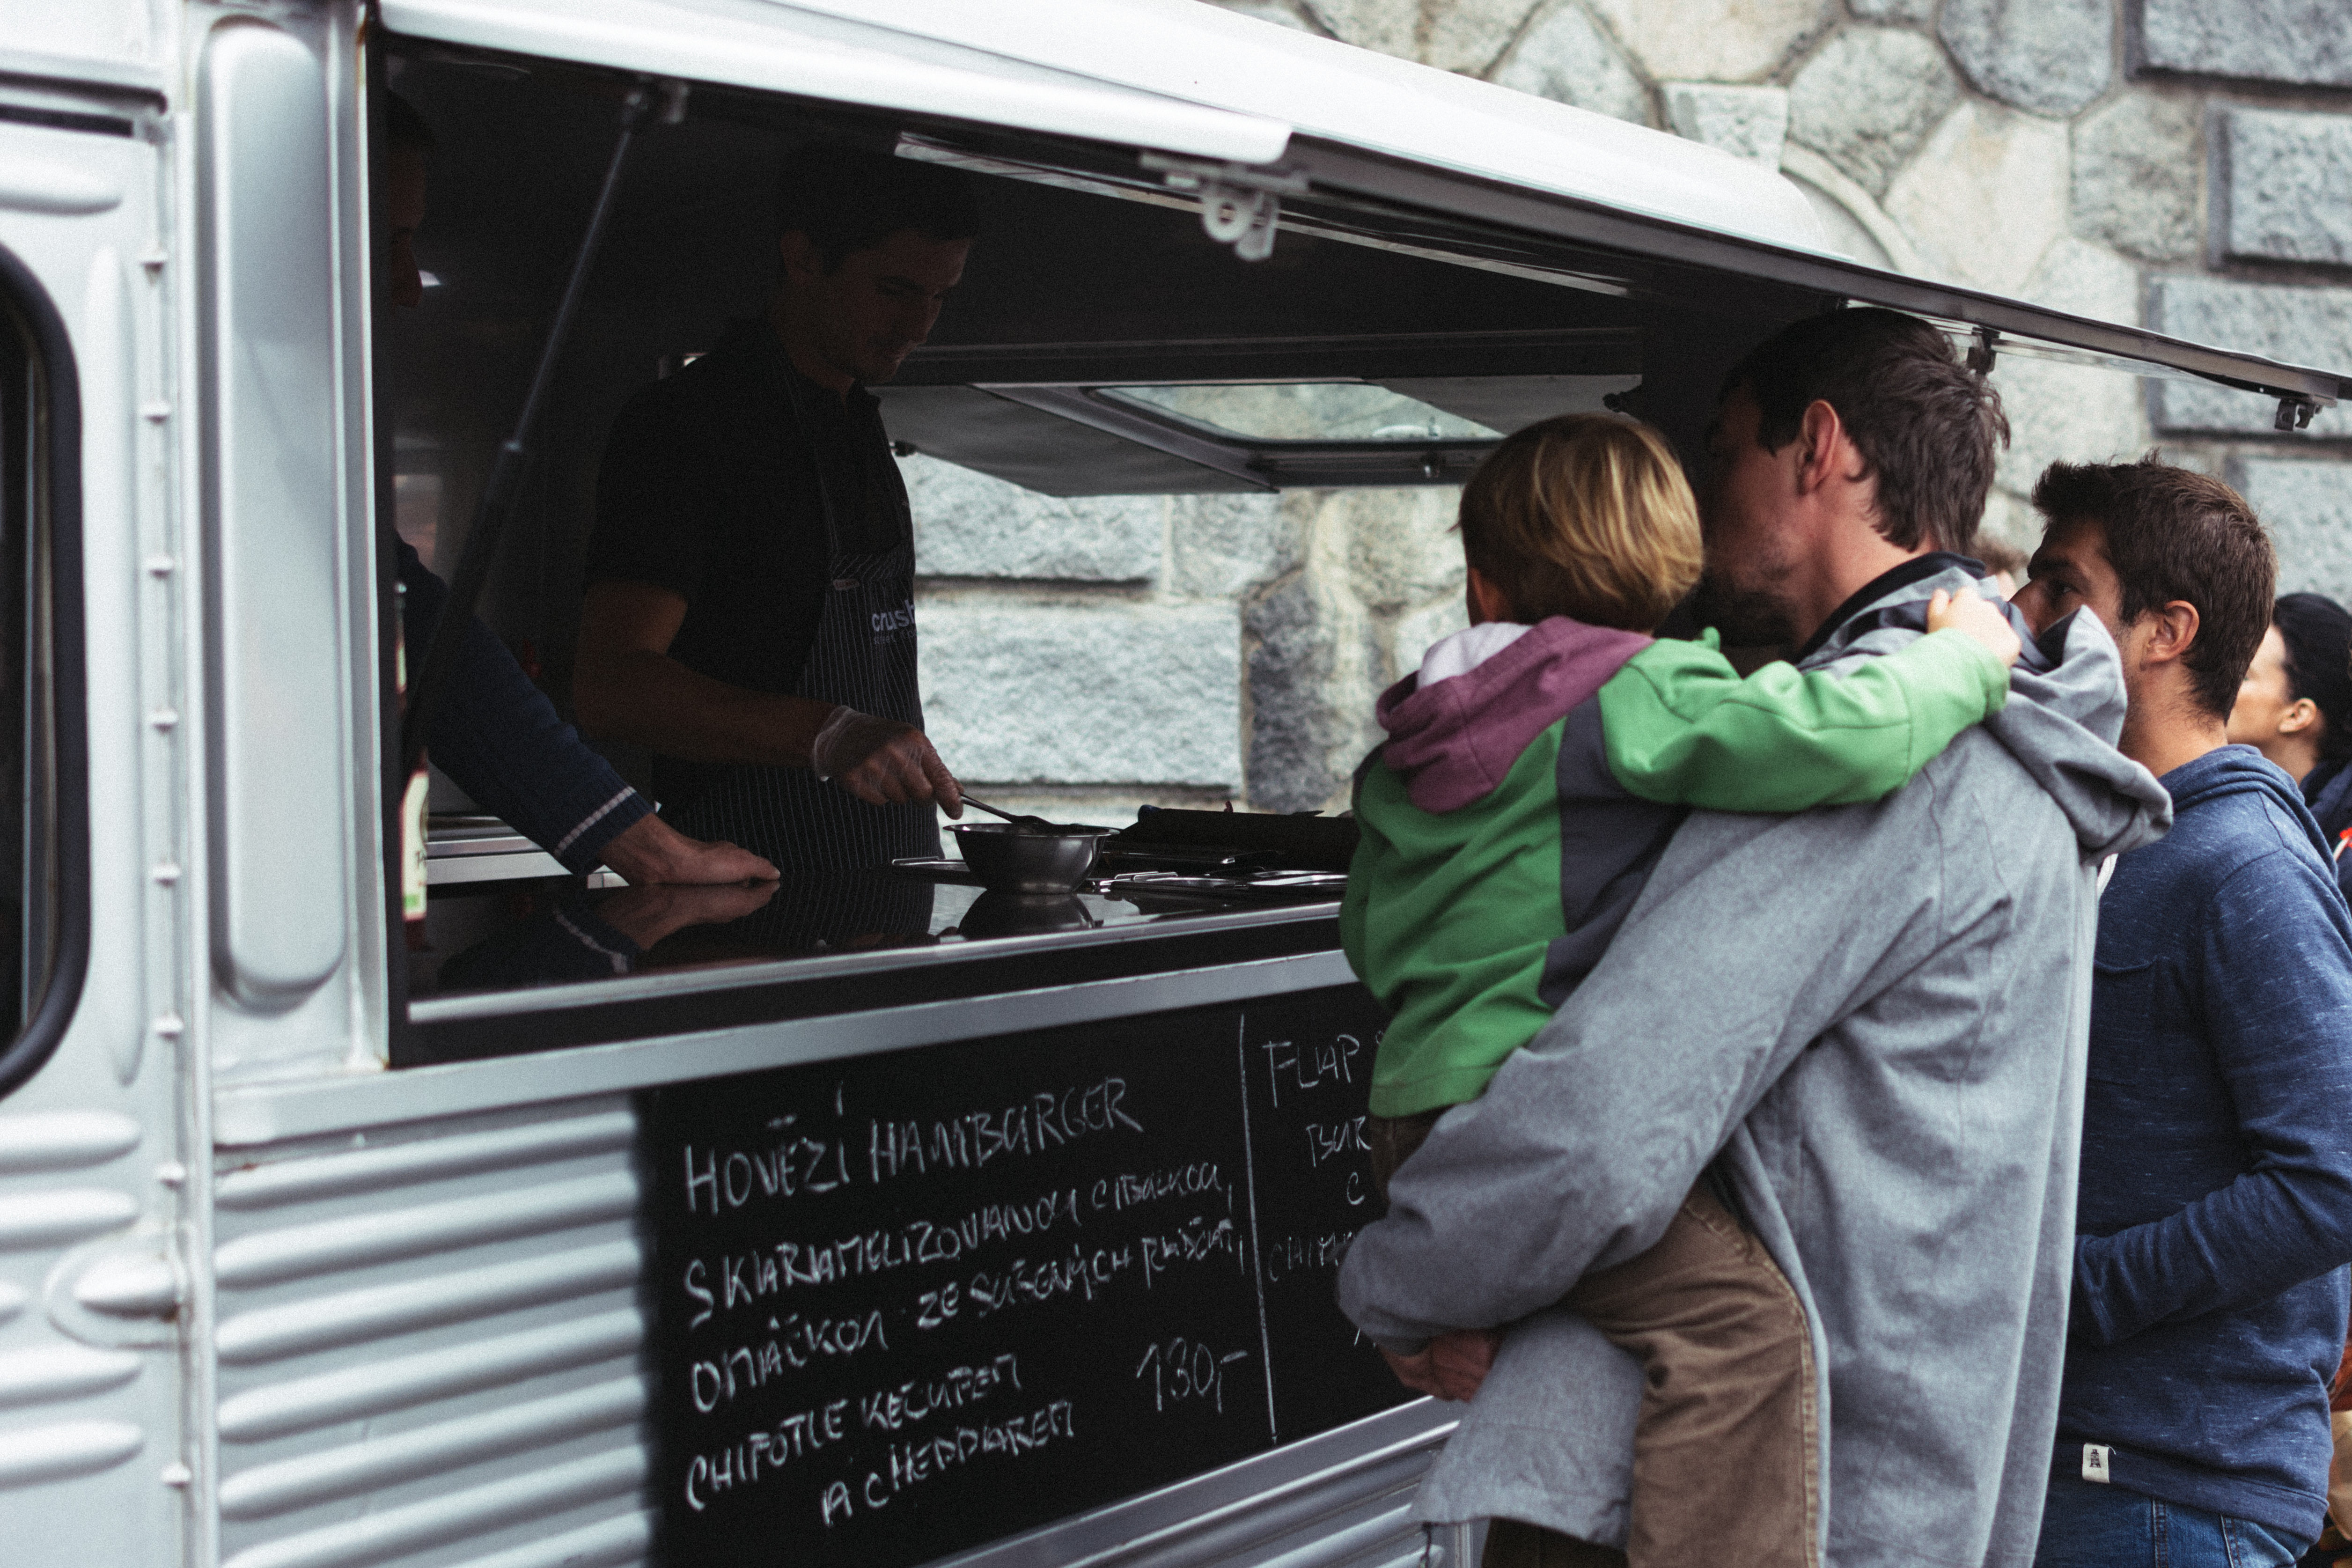
transport, food truck, vehicle, mode of transport, truck, passenger